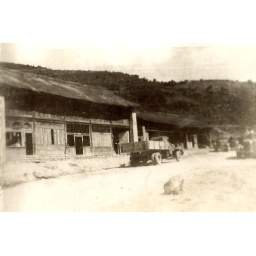
trucks by long building